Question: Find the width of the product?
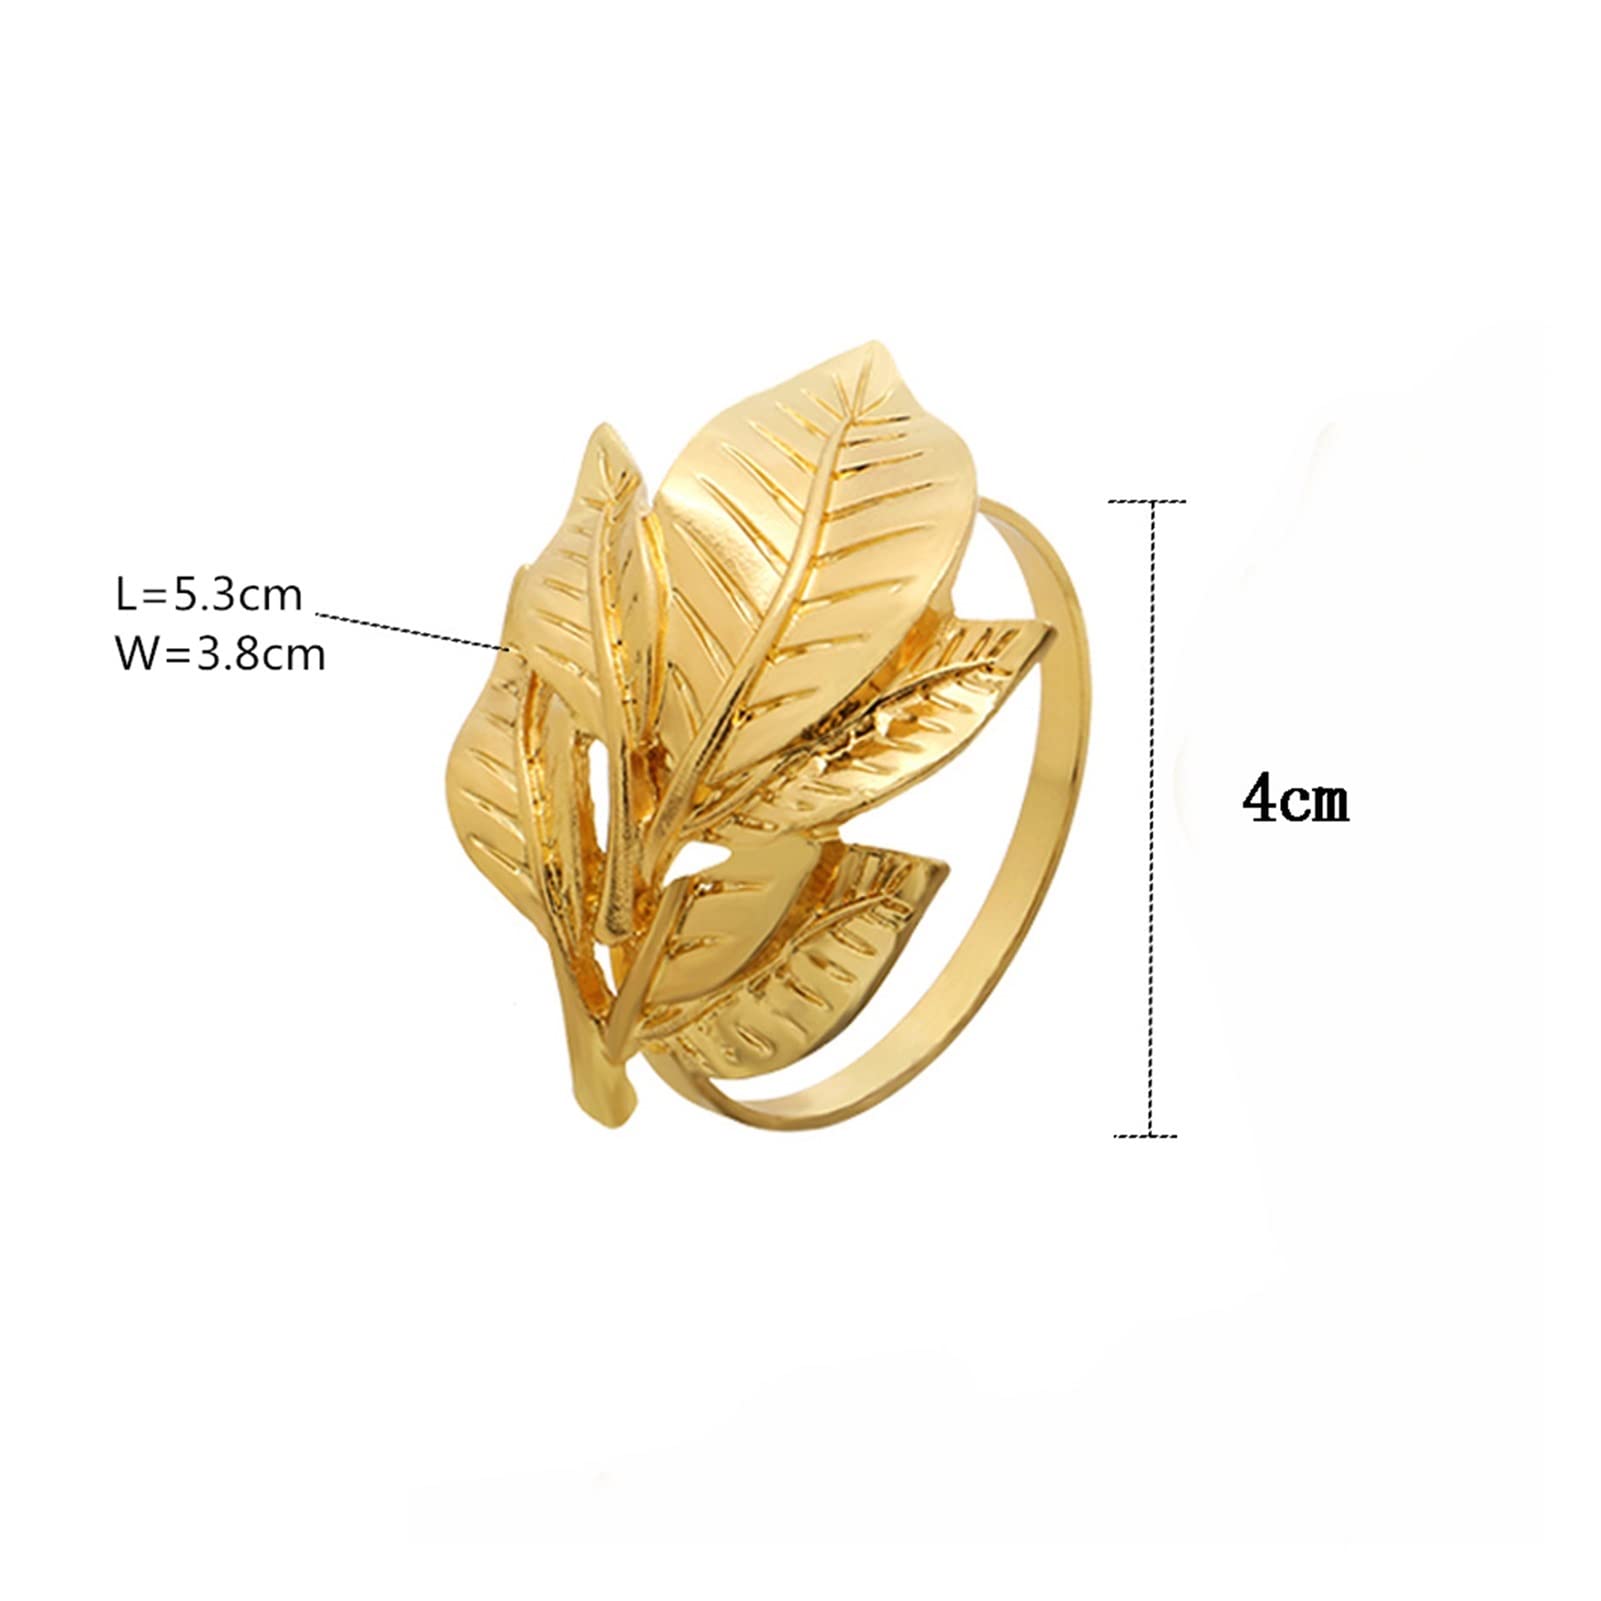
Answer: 5.3 centimetre